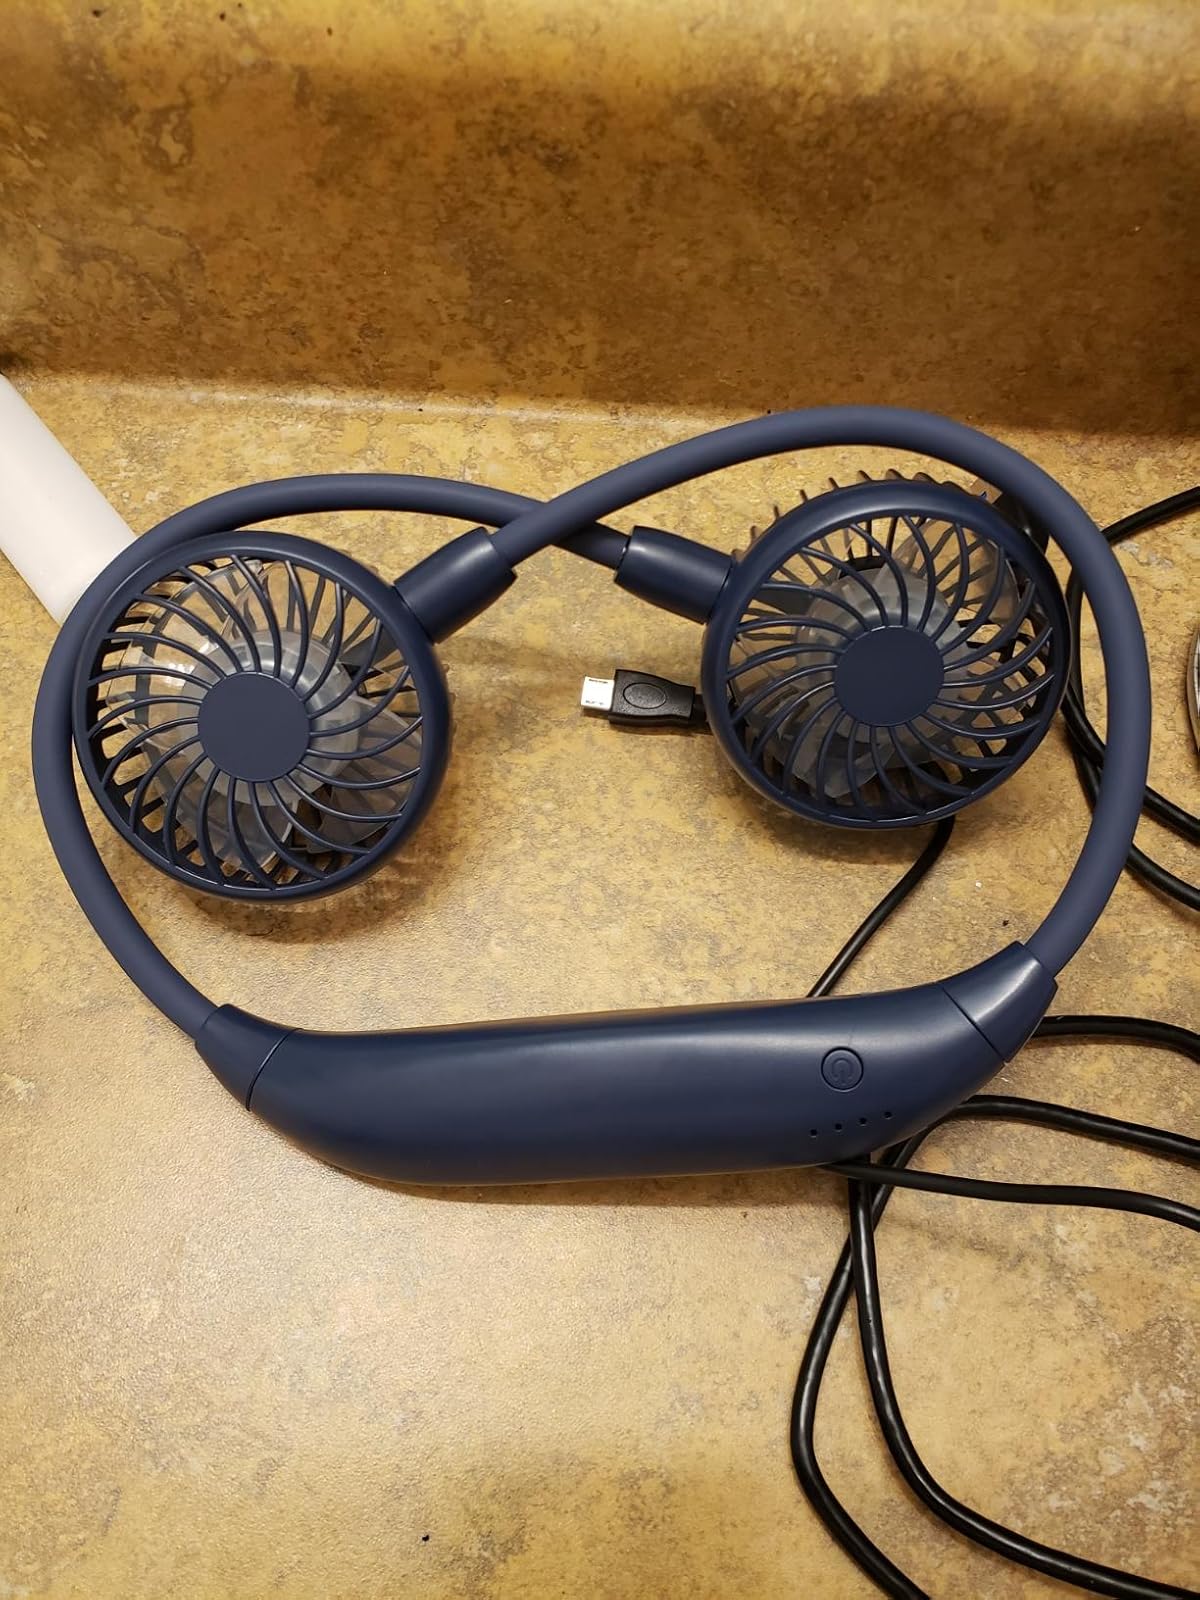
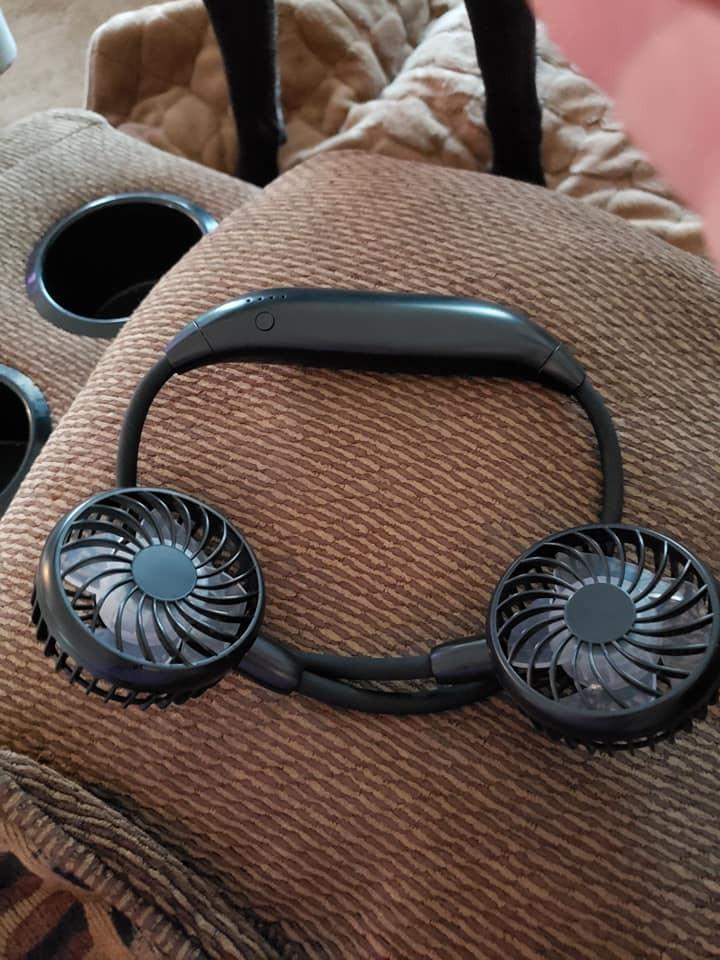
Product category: fan
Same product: no